Religion and ritual of the Cucuteni–Trypillia culture

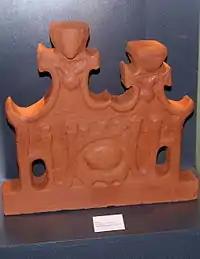

In the Precucuteni III period (c. 4800–4600 BC), special communal sanctuary buildings began to appear in Cucuteni–Trypillia settlements. They continued to exist during the Cucuteni A and Cucuteni A/B (corresponding to Trypillia B) periods (c. 4600–3800 BC). The sanctuaries began to disappear in the Cucuteni B (Trypillia C) period (c. 3800–3500 BC); only a few examples have been discovered in archaeological exploration. The architectural style of the sanctuaries was monumental, and inside the sanctuaries were stelae, statues, shrines, and other ceremonial and religious artifacts, sometimes packed in straw inside pottery.